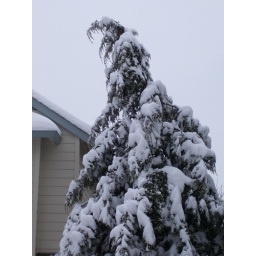
The tree in front of our neighbor's house is leaning.